Katie Feenstra-Mattera

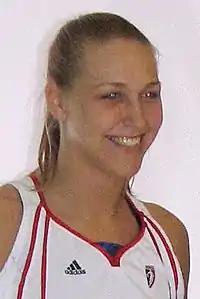

Katharen Ruth Mattera ( Feenstra; born November 17, 1982) is an American college basketball coach and former player for the Women's National Basketball Association (WNBA).